Answer in natural language. Consider the 3D positions of the objects in the scene and not just the 2D positions in the image. Is the centerpoint of  gray colour dining table (marked A) at a higher height than white cone floor lamp (marked B)? Choose between the following options: yes or no
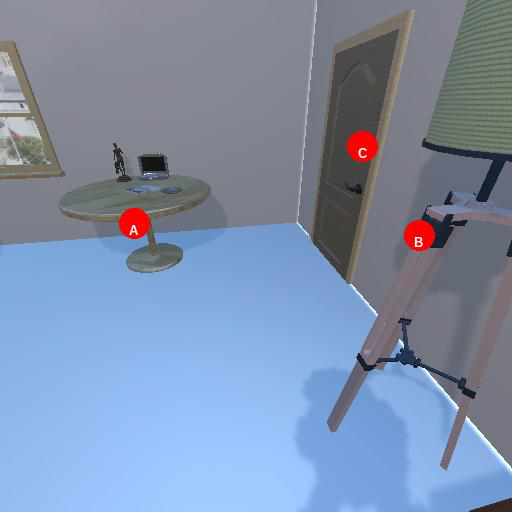
<answer>yes</answer>